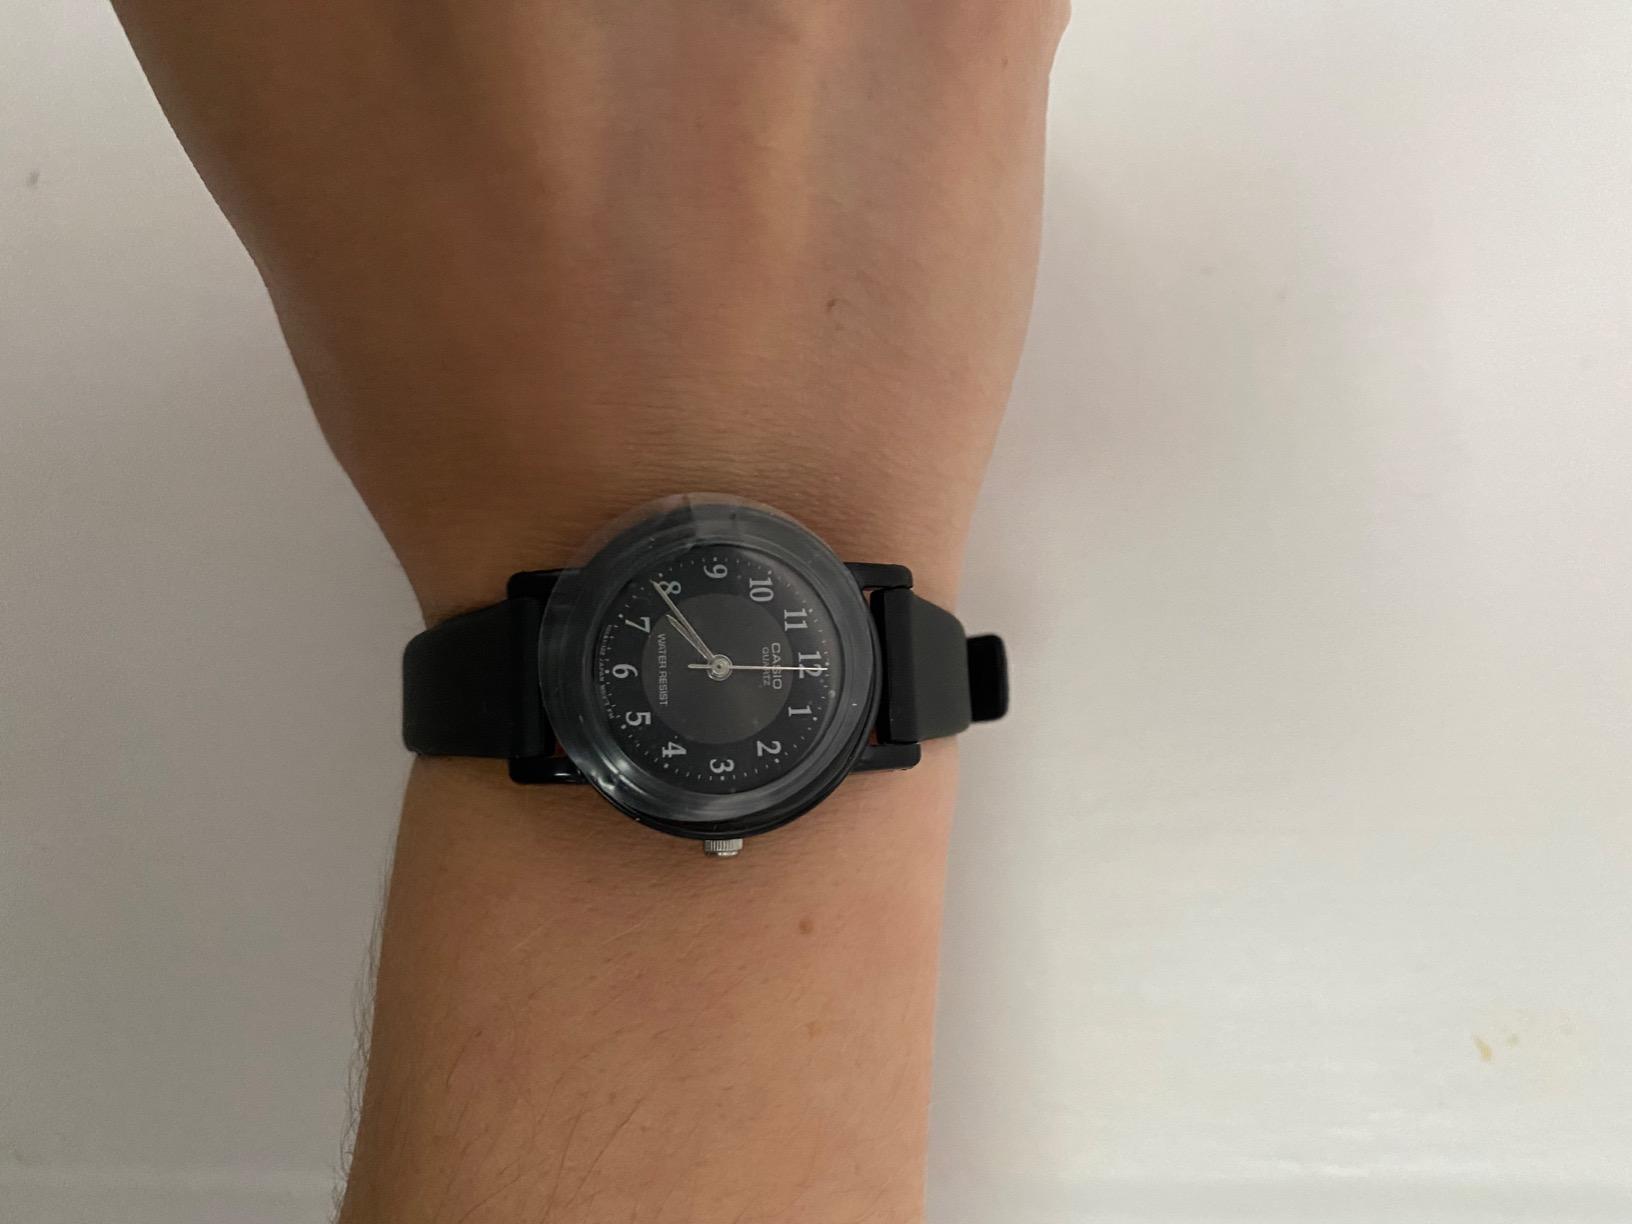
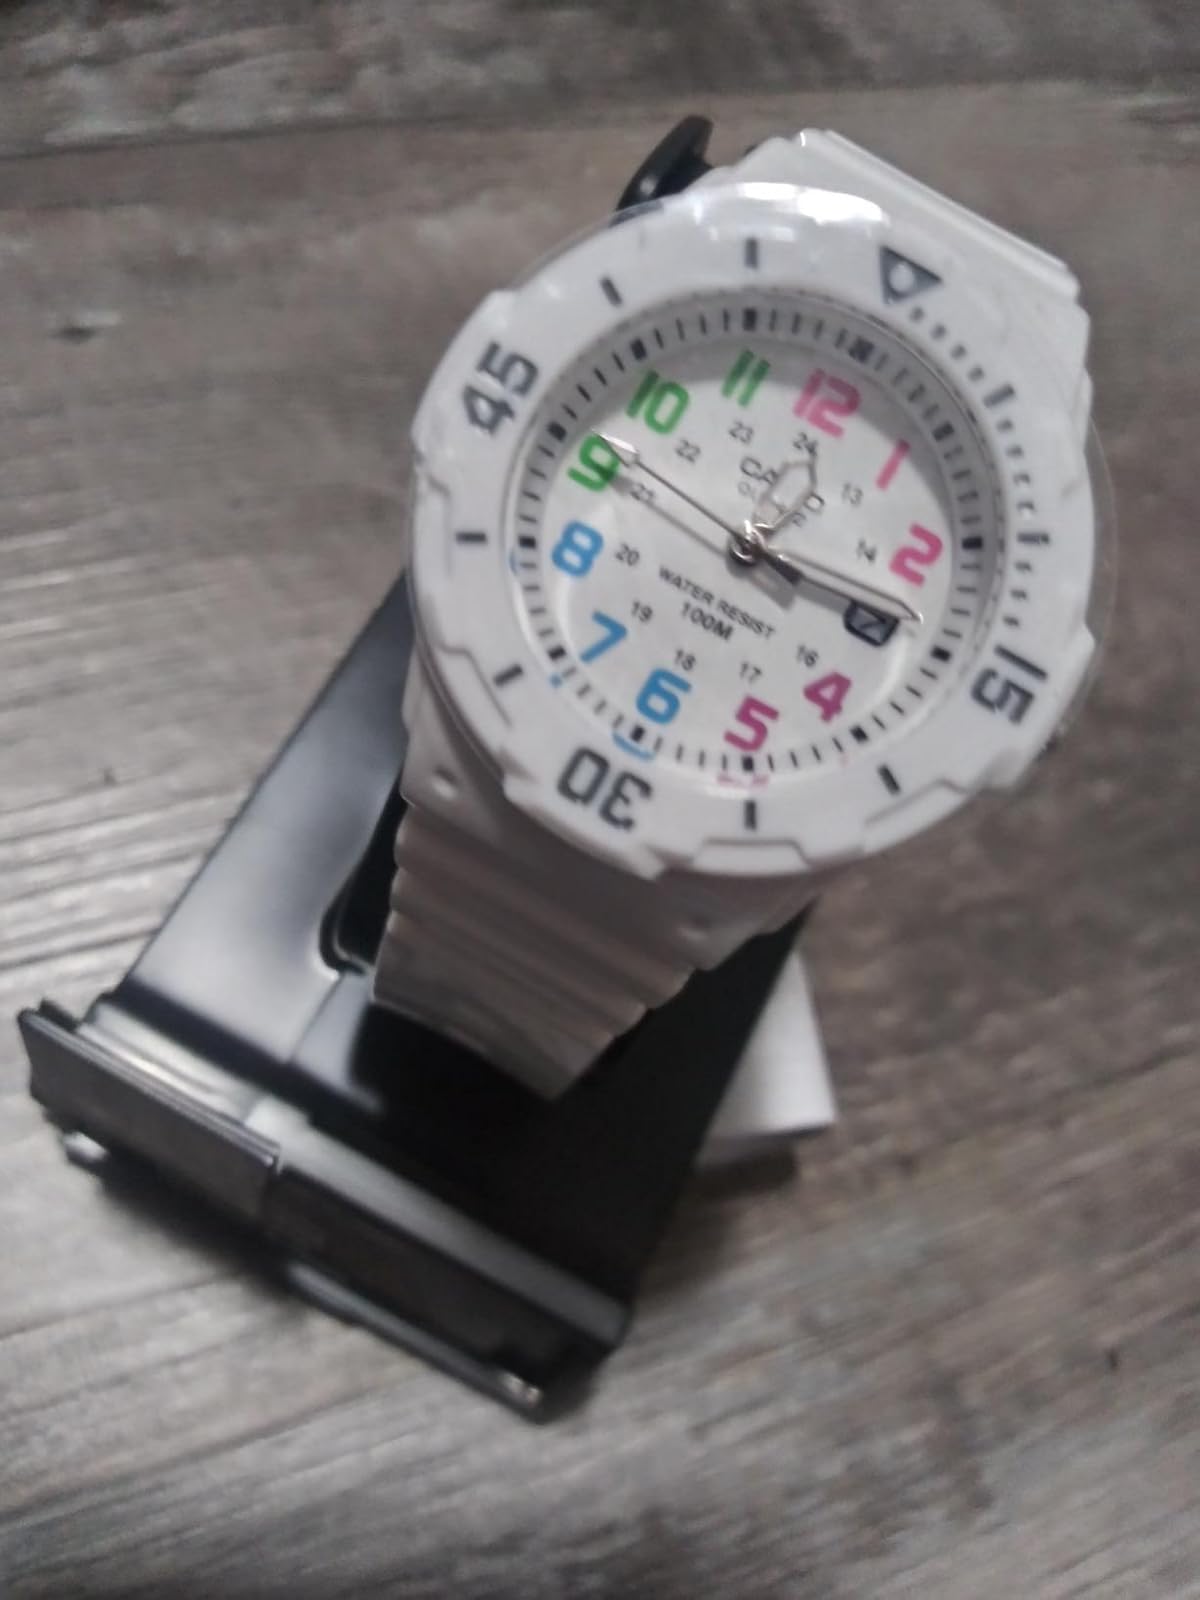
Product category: accessories_watch
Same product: no